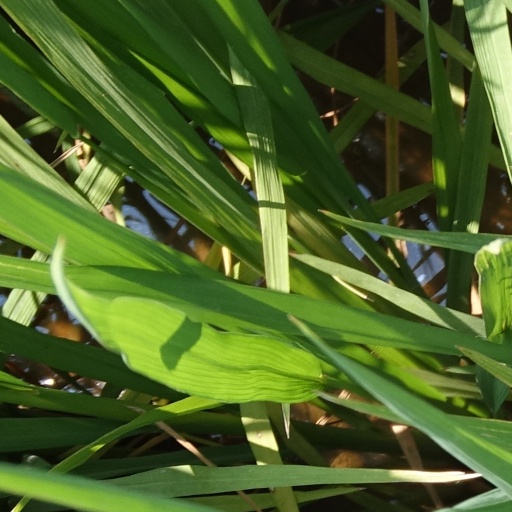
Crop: rice